Lotte Bergtel-Schleif

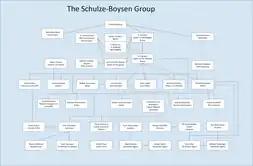
The Schulze-Boysen group in Germany

In 1930, Schleif met the librarian and sinologist Philipp Schaeffer while in a conference and the philologist Heinrich Scheel, who visited her library. Both would become important contact during the war. In spring 1933 she became a member of the KPD, through which she met John Sieg who ran a group of communists and sympathizers in Neukölln. Through Sieg she met Herbert Grasse and Otto Grabowski along with Willi Gurklies, Franz Knippenberg and Ludwig Marmulla. Through Sieg, Bergtel-Schleif was introduced to Arvid Harnack who was part of the German resistance group that would later be called the Red Orchestra by the Abwehr. Heinrich Scheel, Schulze-Boysen and Kurt Schumacher met via Schleif.